Benedict Cumberbatch

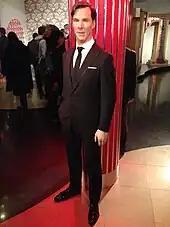
Waxwork of Cumberbatch at Madame Tussauds, London

In late 2014, Cumberbatch designed a Sherlock Holmes-themed Paddington Bear statue, one of fifty located around London prior to the release of the film "Paddington", which was auctioned to raise funds for the National Society for the Prevention of Cruelty to Children (NSPCC).